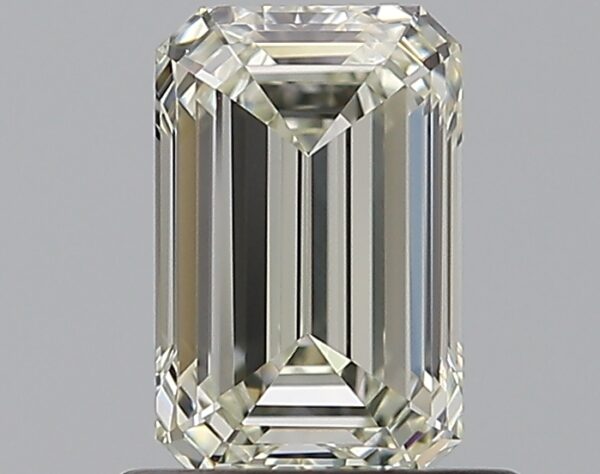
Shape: emerald
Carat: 0.81
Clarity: VVS1
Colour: L
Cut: EX
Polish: EX
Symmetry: VG
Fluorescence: F
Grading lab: GIA
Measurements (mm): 6.63 x 4.27 x 2.8